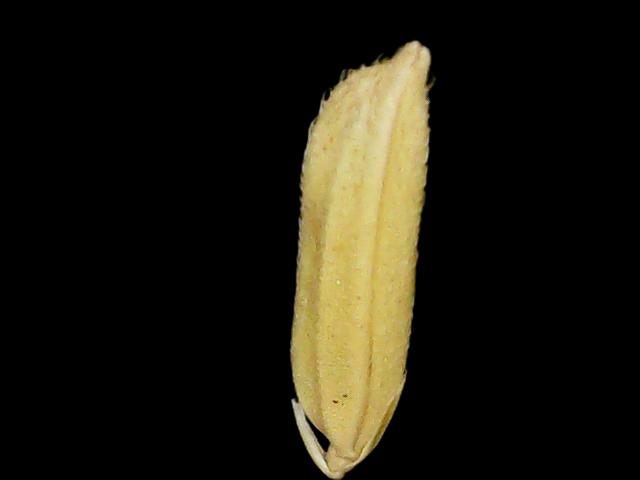
Rice variety: Binadhan26